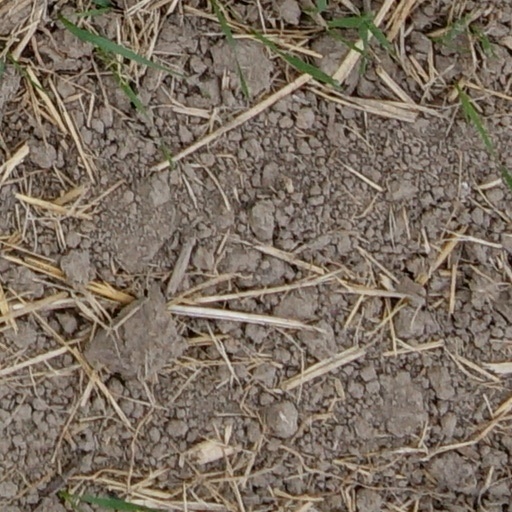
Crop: wheat